Motion blur (media)

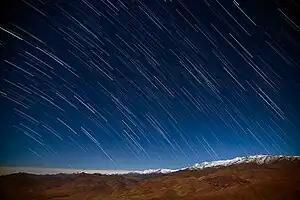
Earth's rotation causes motion blur in long-exposure photos of the night sky. This diurnal motion leaves star trails in exposures like this one taken at La Silla Observatory.

Motion blur is the apparent streaking of moving objects in a photograph or a sequence of frames, such as a film or animation. It results when the image being recorded changes during the recording of a single exposure, due to rapid movement or long exposure.